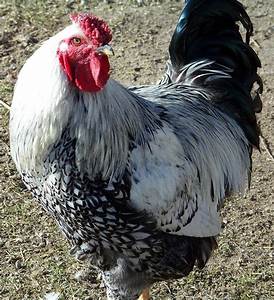
Label: gallina